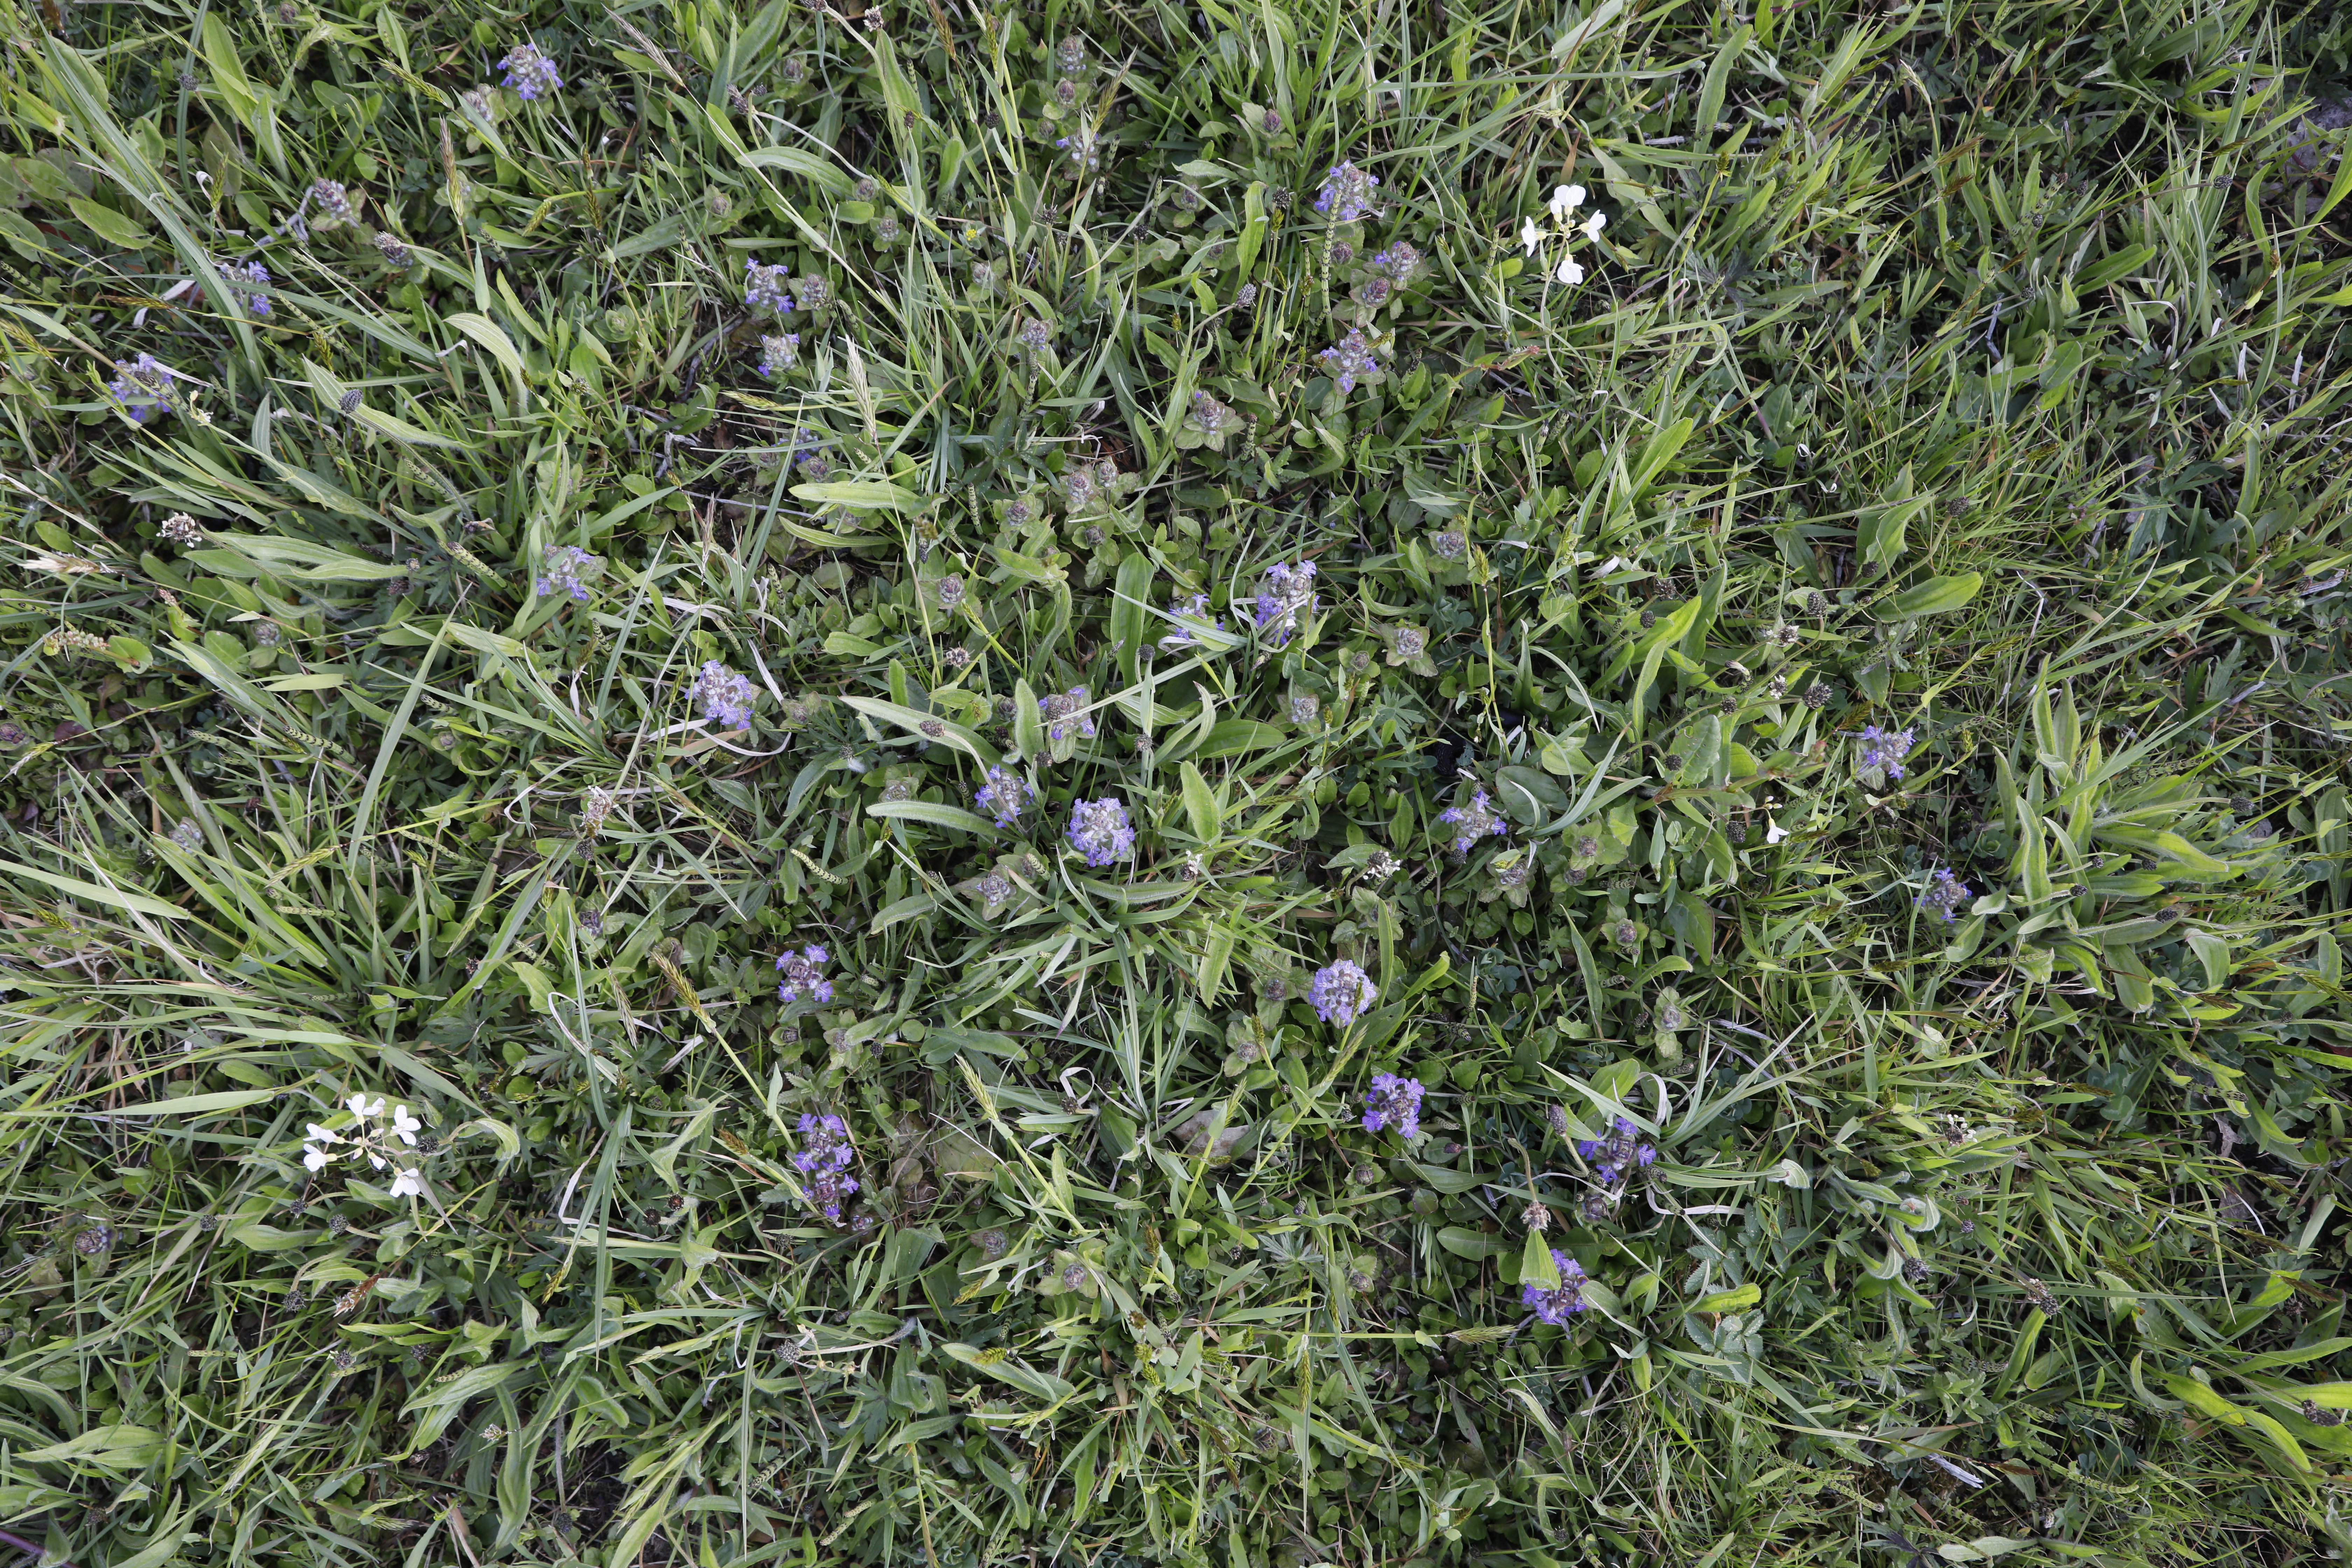
Plant species: Cardamine pratensis, Ajuga reptans, Plantago lanceolata